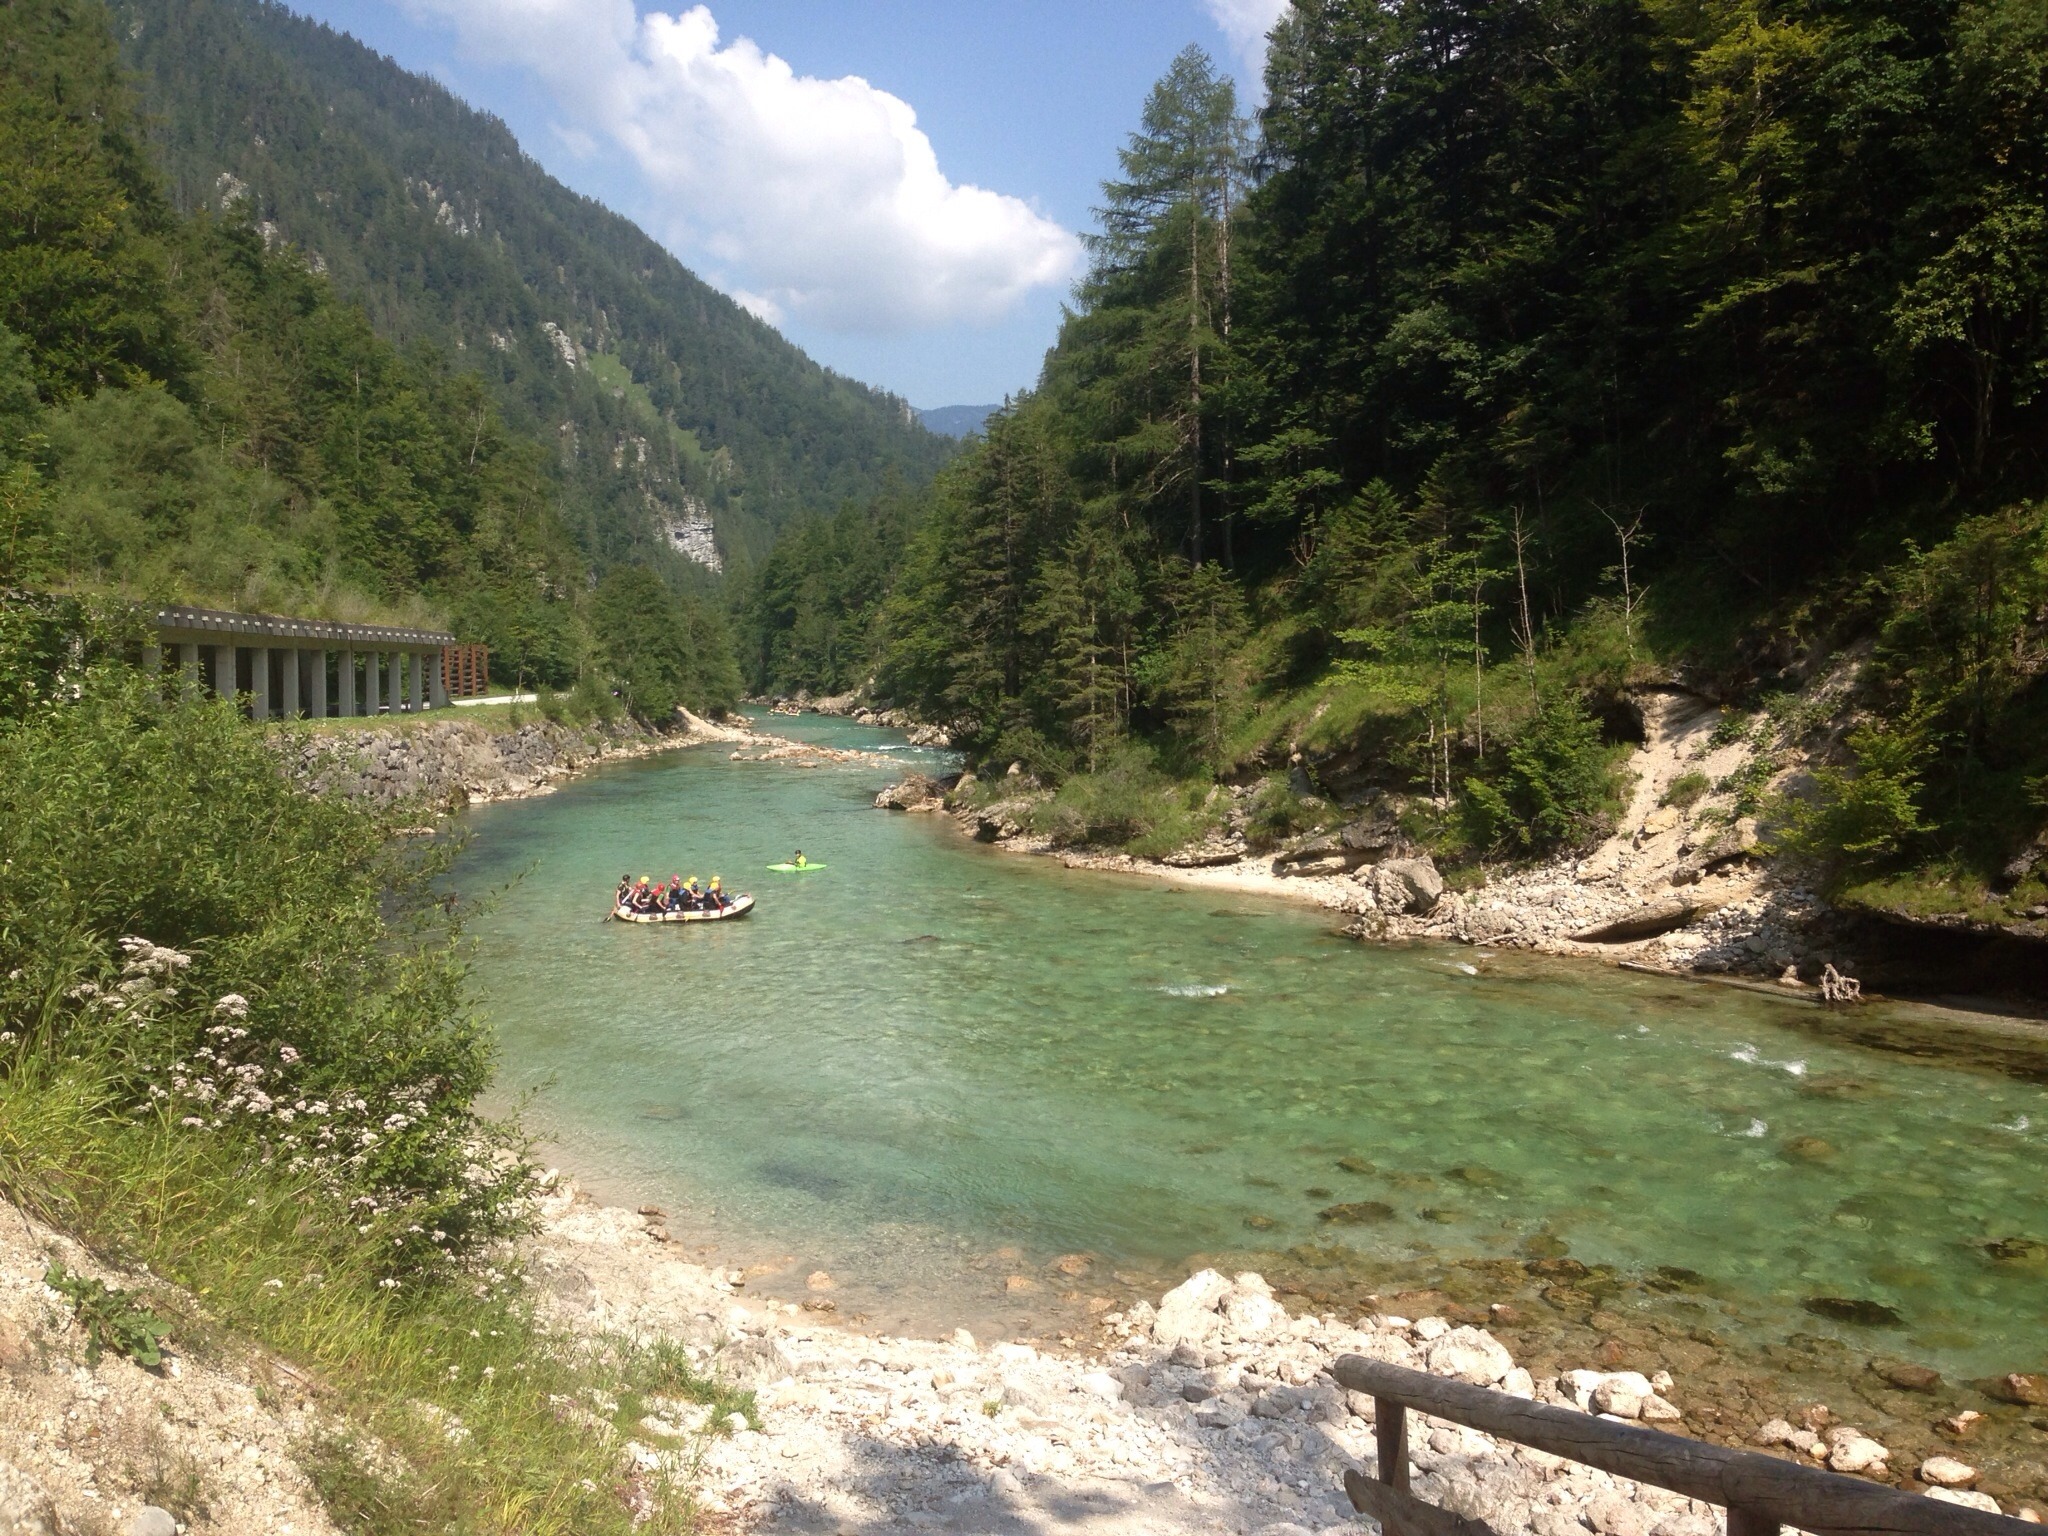
water, river, valley, stream, rapid, reservoir, kayak, body of water, white water, wadi, landform